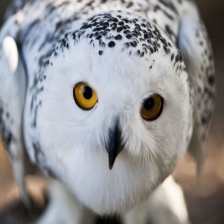
Species: SNOWY OWL
Scientific name: BUBO SCANDIACUS
ImageNet parent category: great_grey_owl